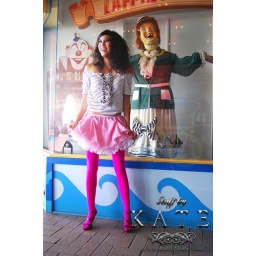
White striped ruffle tux shirt &amp;amp; pink tutu skirt. By Stuff by Kate.